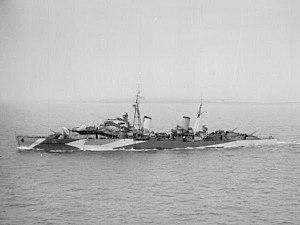
Cette liste dresse les plus grandes catastrophes maritimes pendant la Seconde Guerre mondiale au regard du nombre de victimes. Du fait de son contexte, une Seconde Guerre mondiale sanguinaire entachée de nombreux drames, ces catastrophes resteront longtemps quasi ignorées.
Le HMS Charybdis (88) était un croiseur léger de classe Dido en service dans la Royal Navy pendant la Seconde Guerre mondiale.
La classe Dido est une classe de croiseurs légers construits pour la Royal Navy. Le design a été influencé par la classe Arethusa. Un premier groupe de trois unités est commandé en 1940, un second groupe de 6 navires puis un autre de 2 unités le sont en 1941 et 1942. La sous-classe Bellona est commandée entre 1943 et 1944. De nombreux navires de cette classe empruntent leurs noms à des personnages de la mythologie grecque.